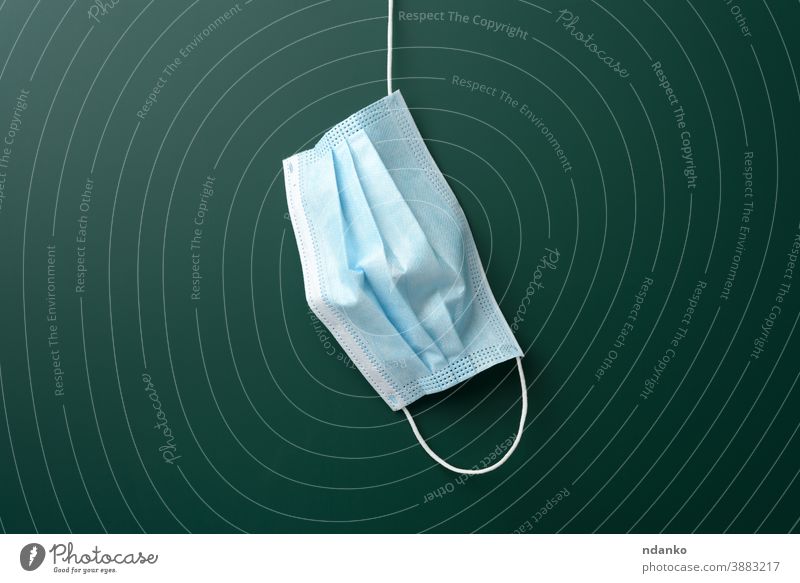
Label: trash